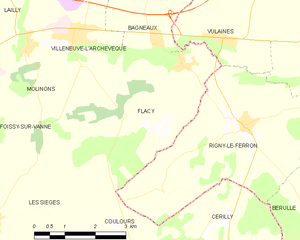
Carte des communes françaises Flacy